Welsh orthography

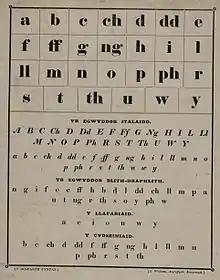
A 19th-century Welsh alphabet printed in Welsh, without or

The earliest samples of written Welsh date from the 6th century and are in the Latin alphabet (see Old Welsh). The orthography differs from that of modern Welsh, particularly in the use of to represent the voiced plosives non initially. Similarly, the voiced fricatives were written .